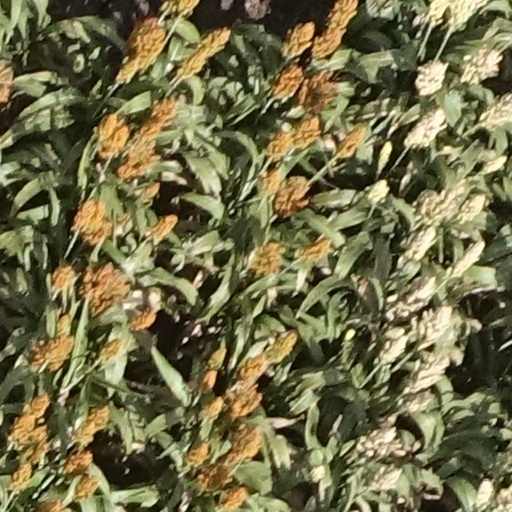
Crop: sorghum